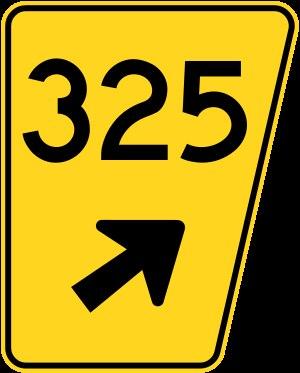
Le réseau autoroutier québécois est un réseau d'autoroutes et de voies rapides dans la province de Québec, au Canada. Composé de 31 itinéraires différents, dont la numérotation est tributaire de leur fonction, le réseau est concentré dans la région métropolitaine de Montréal, traversée par 18 de ces voies.